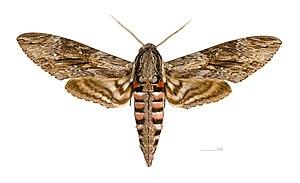
Le Sphinx du liseron est une espèce de lépidoptères de la famille des Sphingidae, de la sous-famille des Sphinginae, de la tribu des Acherontiini et du genre Agrius.
Les Sphinginae sont une sous-famille de lépidoptères de la famille des Sphingidae.
La migration des papillons est, avec celle des criquets, l'un des types les plus visibles et les plus connus de migration d'insectes. Comme toute migration animale il s'agit d'un déplacement, souvent sur de longues distances, à caractère périodique et impliquant un retour.